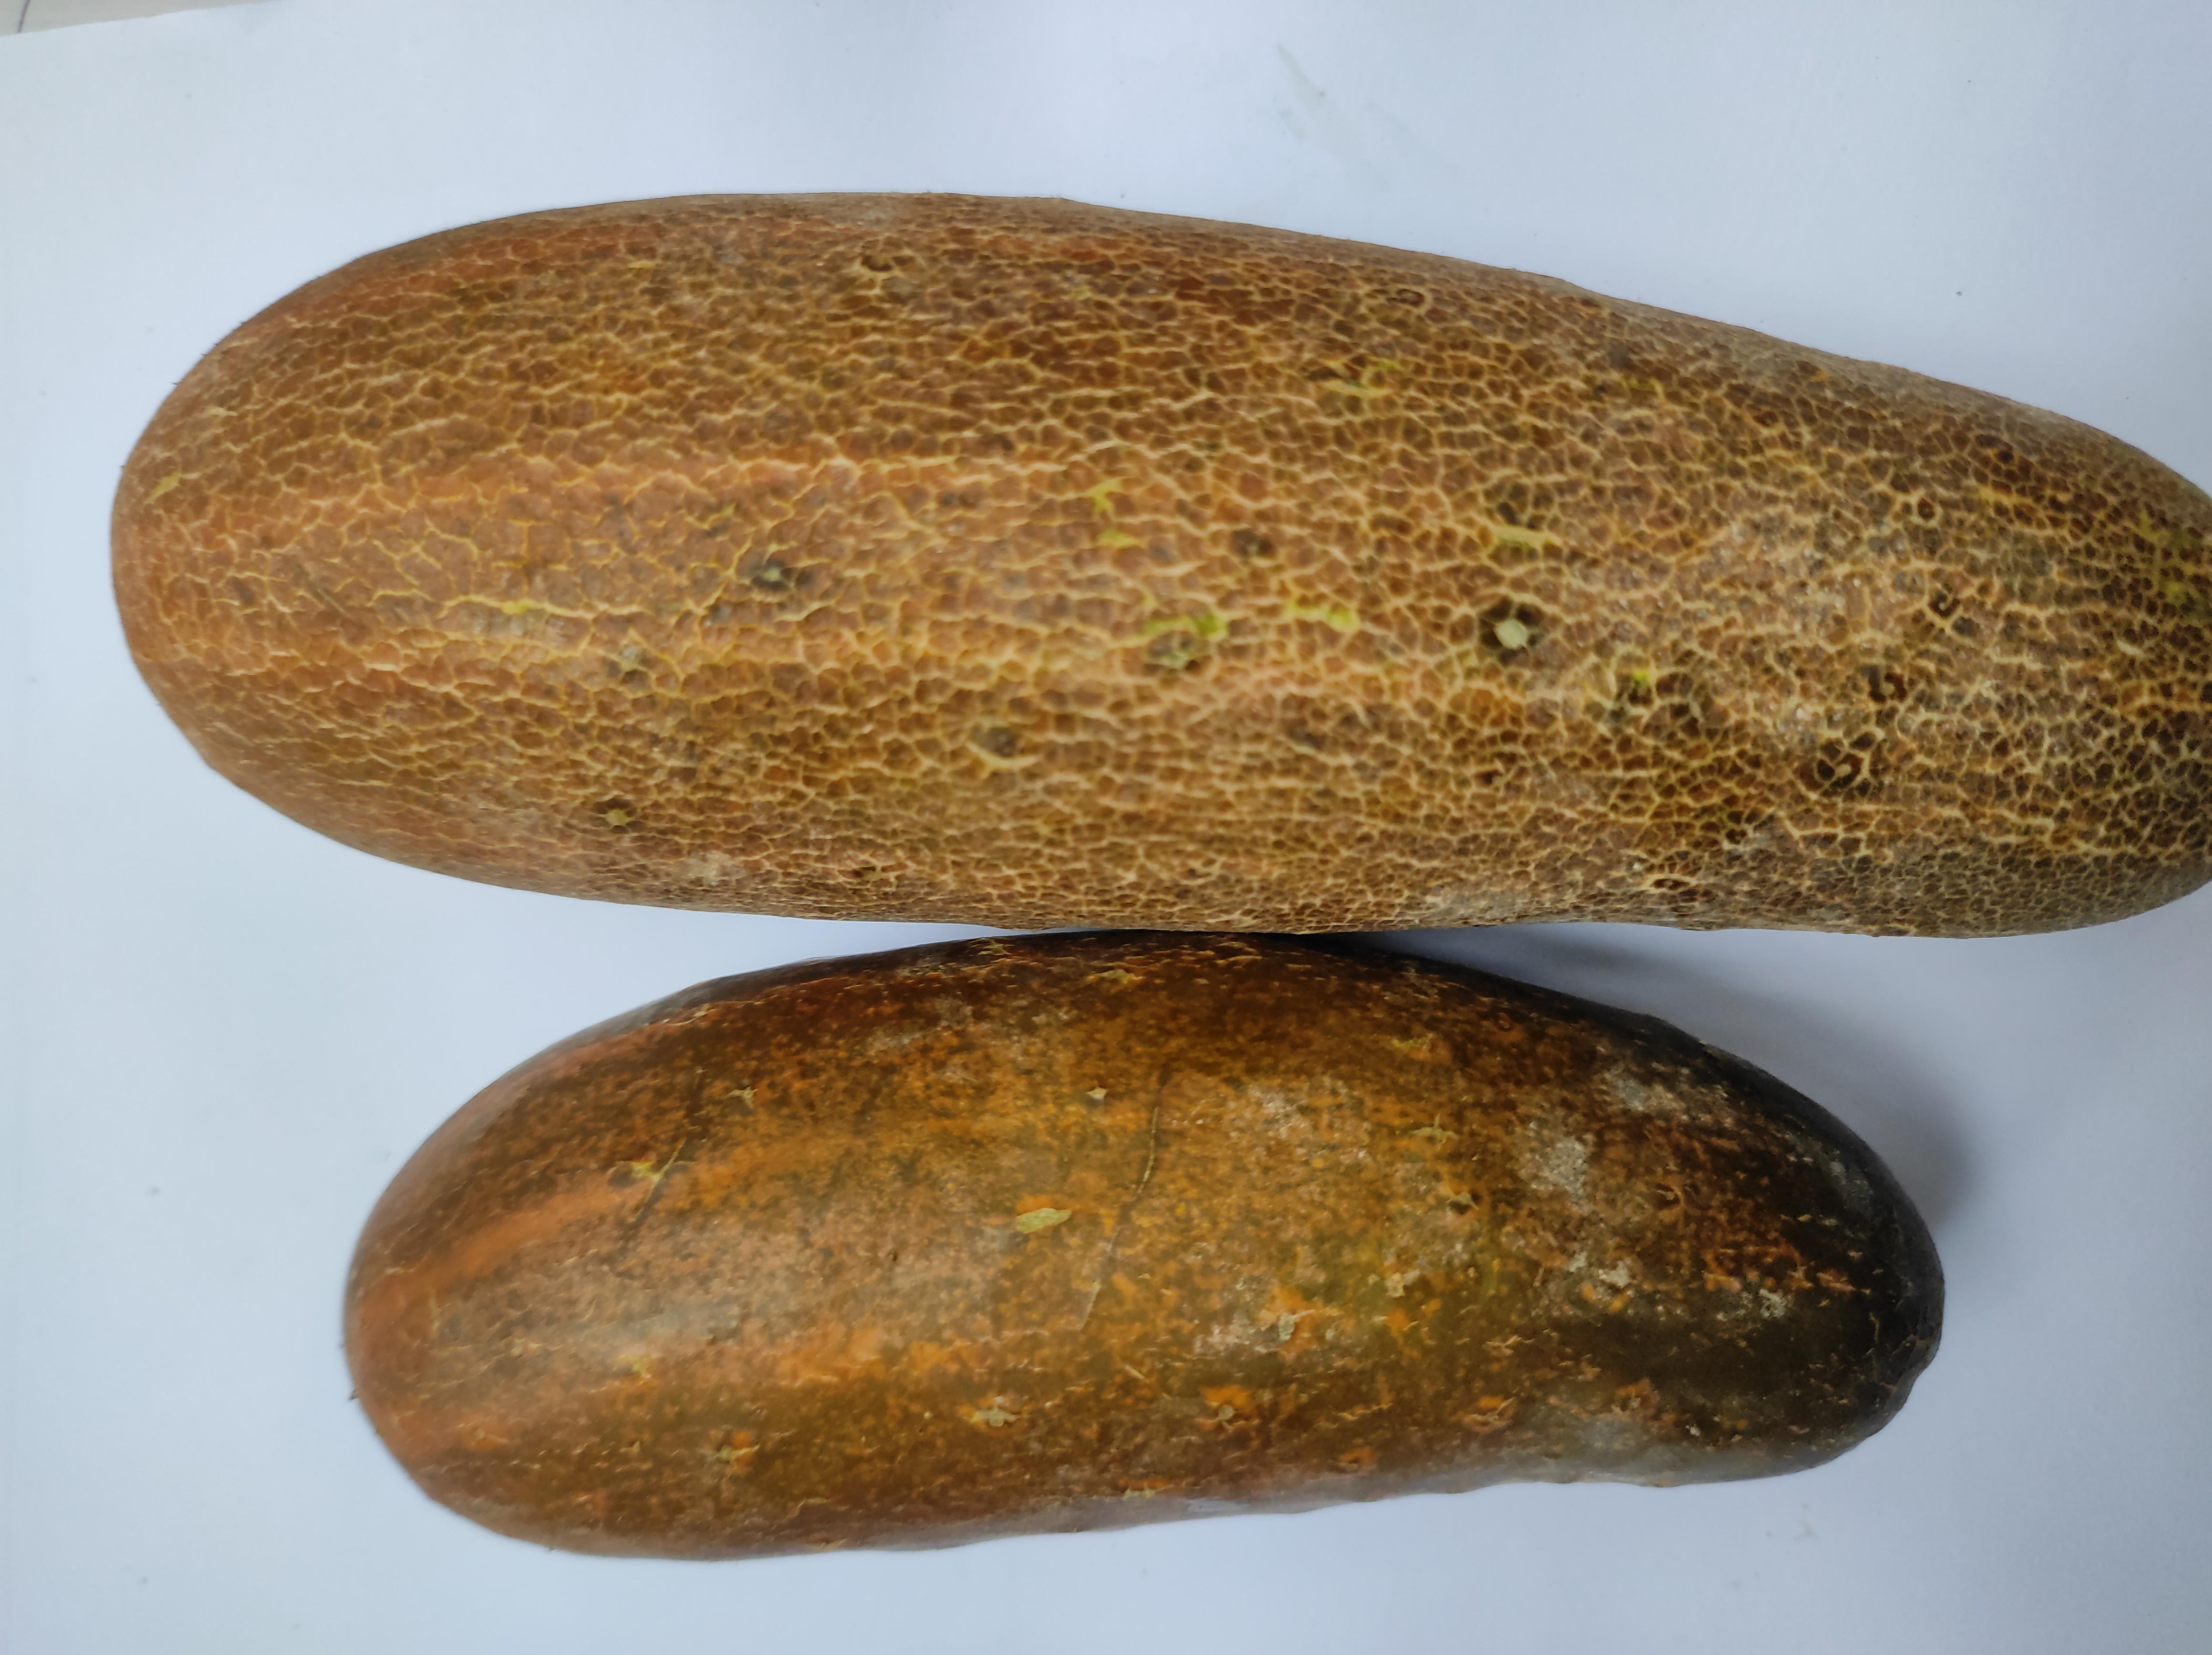
Label: Cucumber